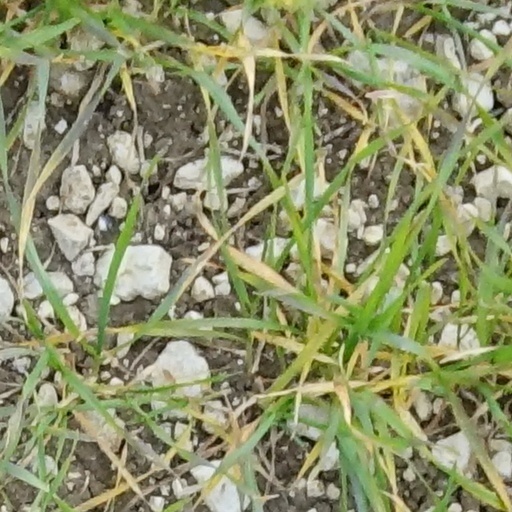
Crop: wheat